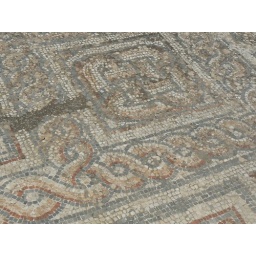
Mosaic floor in Roman house Ephesus